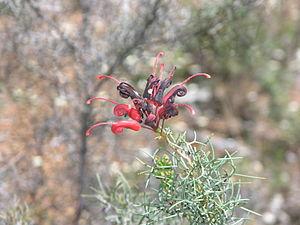
Grevillea wilsonii, le grevillea de Wilson, est une espèce de la plante de la famille des Proteaceae. Elle est endémique dans le sud-ouest de l'Australie-Occidentale en Australie.